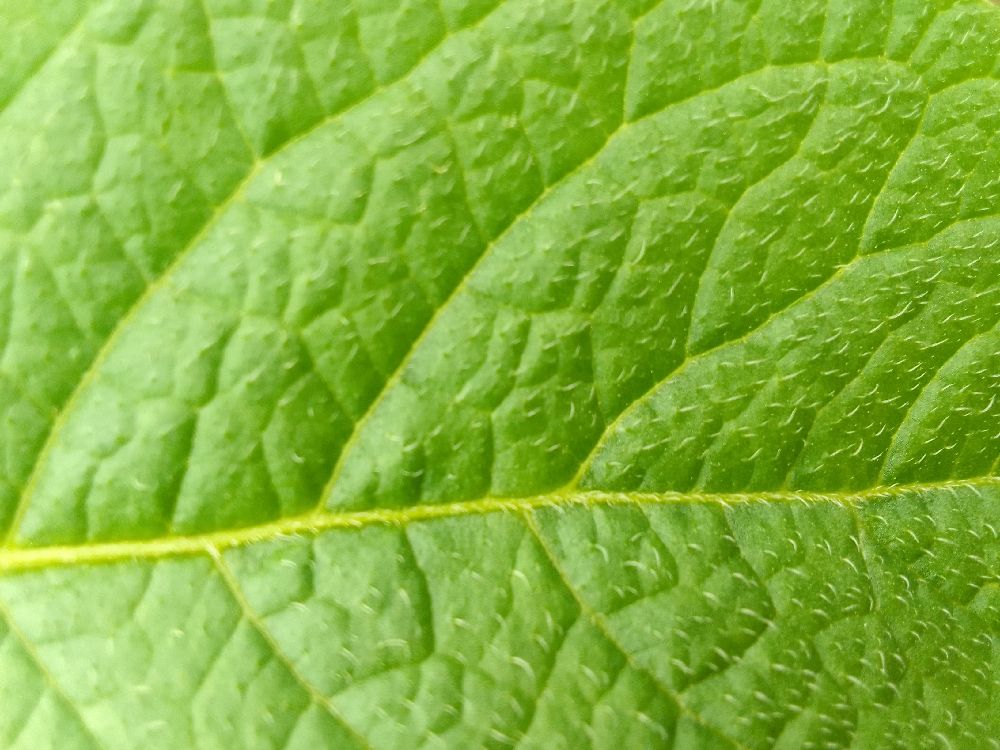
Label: Healthy